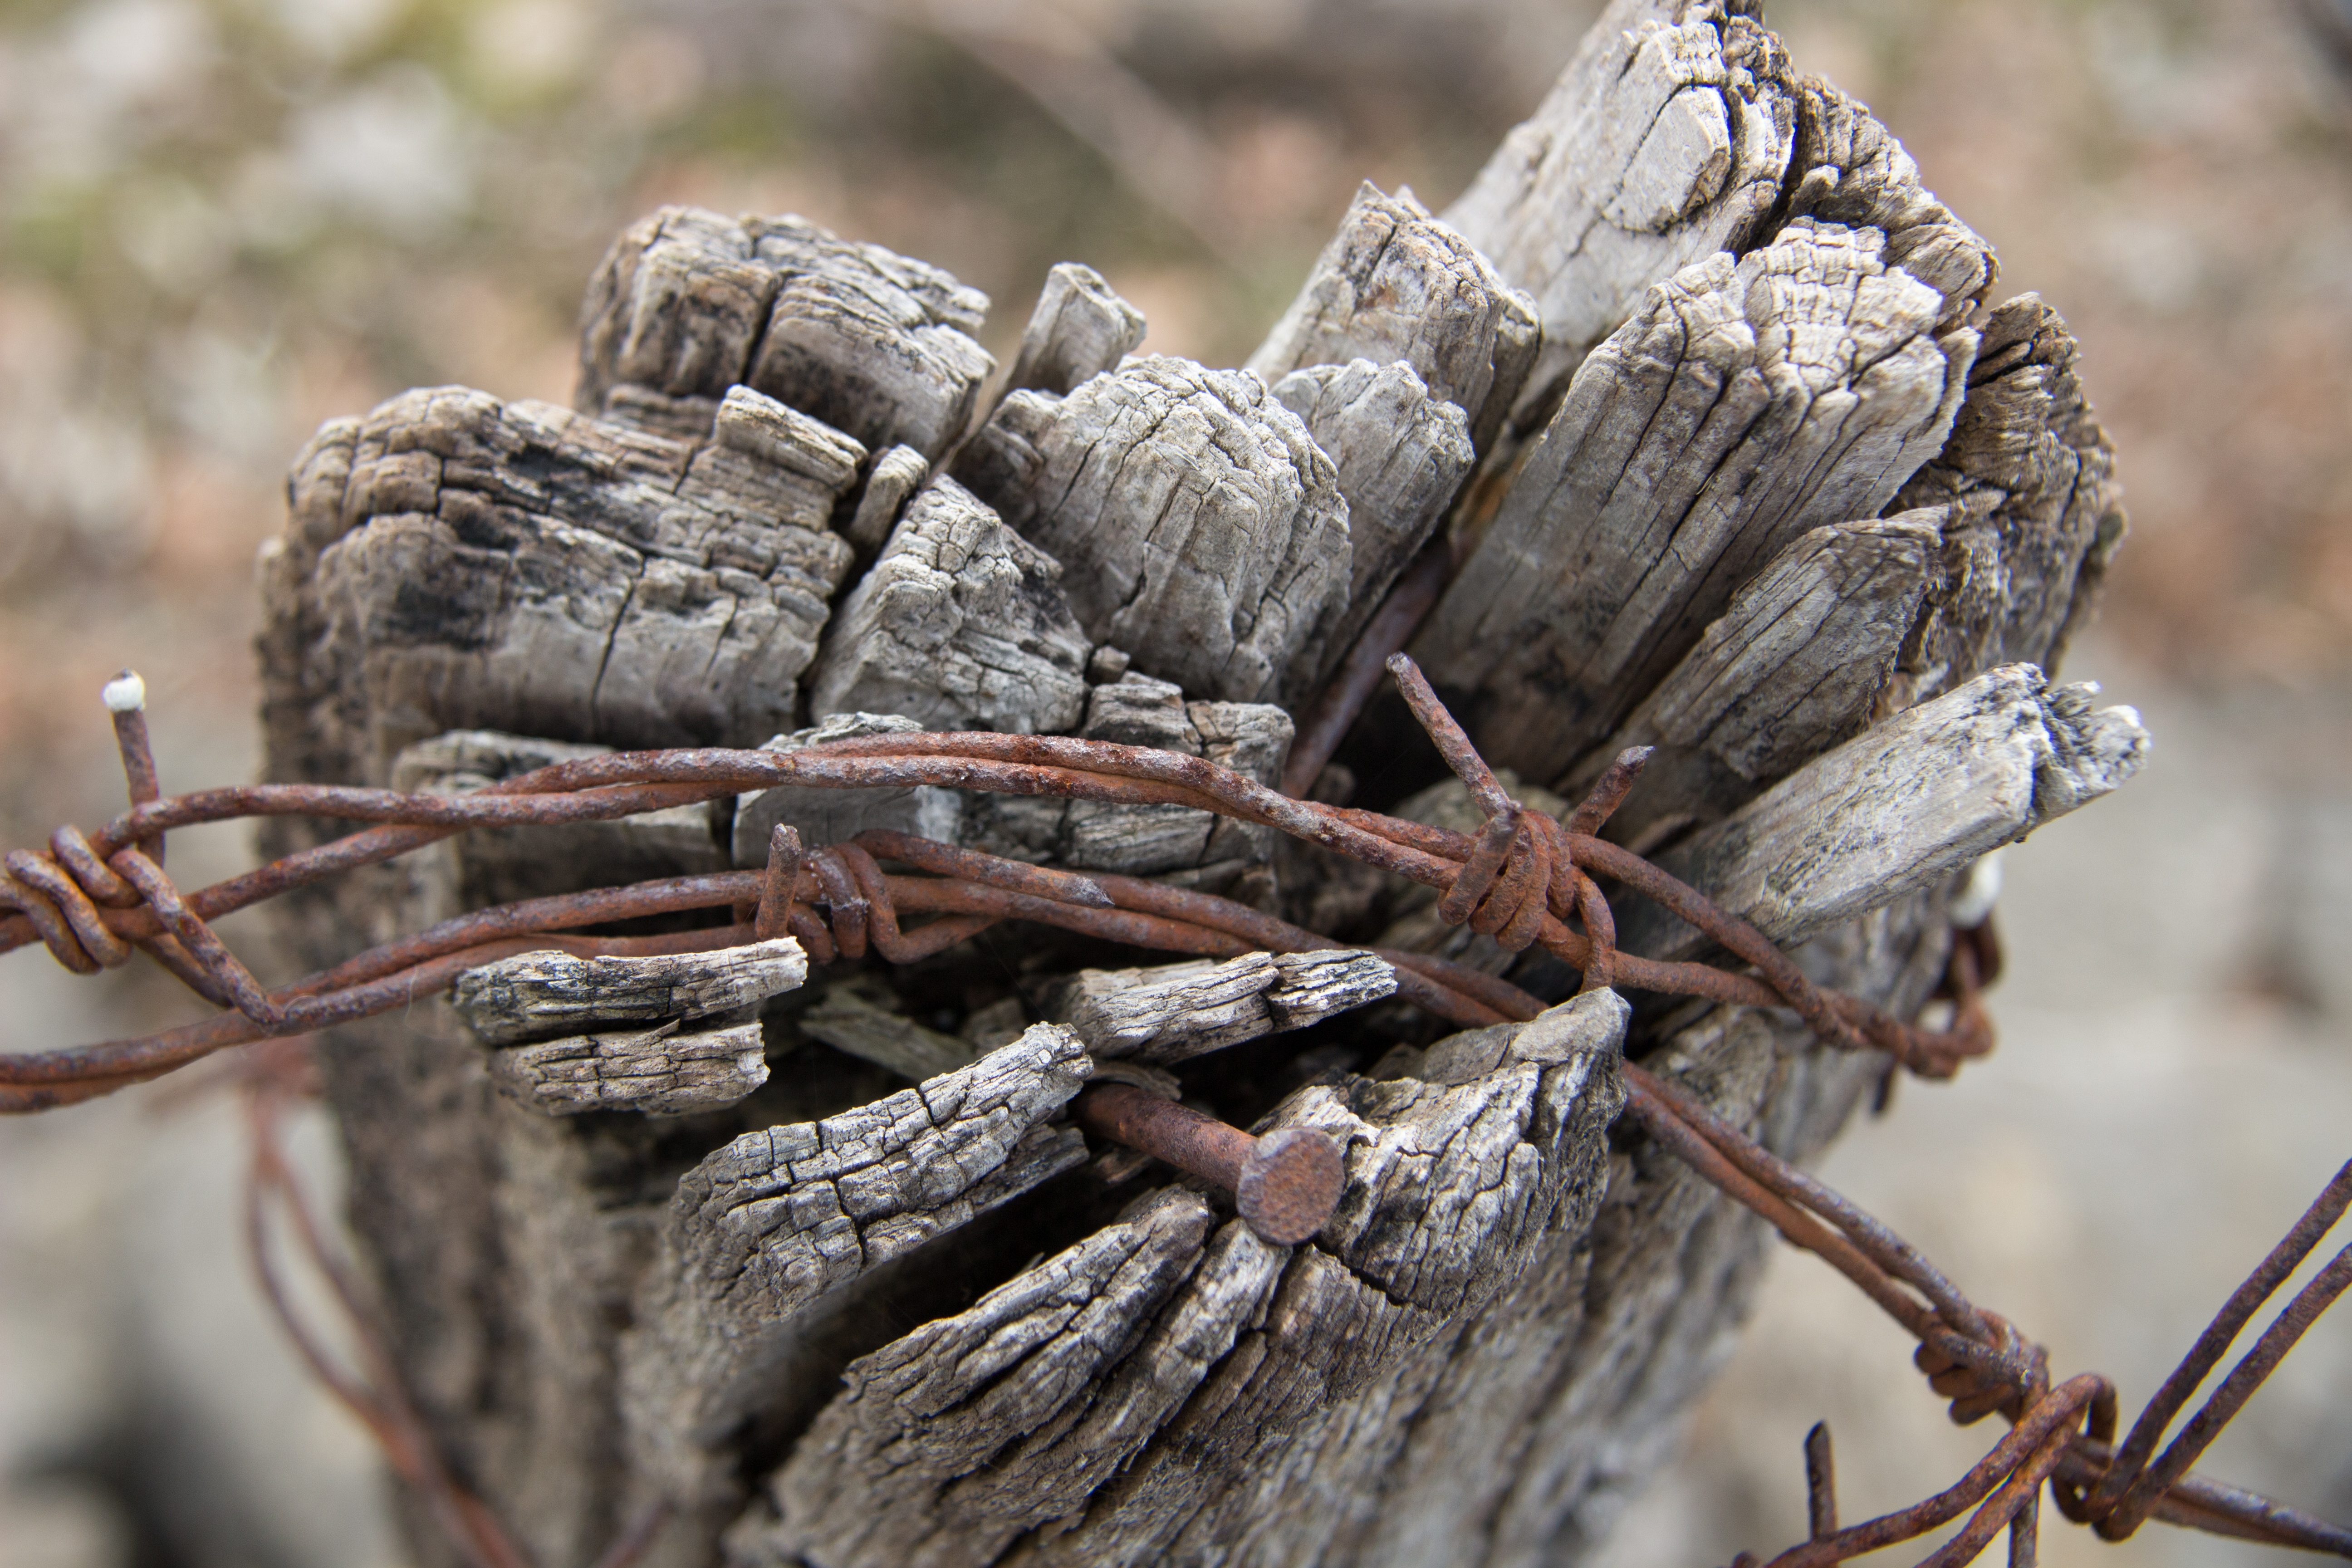
driftwood, tree, nature, branch, barbed wire, wood, leaf, run, trunk, dark, fencing, dirty, freedom, security, material, twig, close up, sculpture, criminal, justice, captivity, prison, hope, police, closed, area, will, trap, depression, punishment, boom, prisoner, despair, violence, slavery, macro photography, old tree, criminality, conclusion, locking, woody plant, deprivation of liberty, convicted, barbed tape